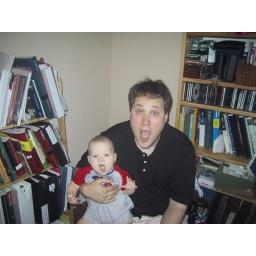
Monkeys live in the monkey house